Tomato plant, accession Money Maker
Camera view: horizontal (90 deg, fisheye); turntable rotation: 120 degrees
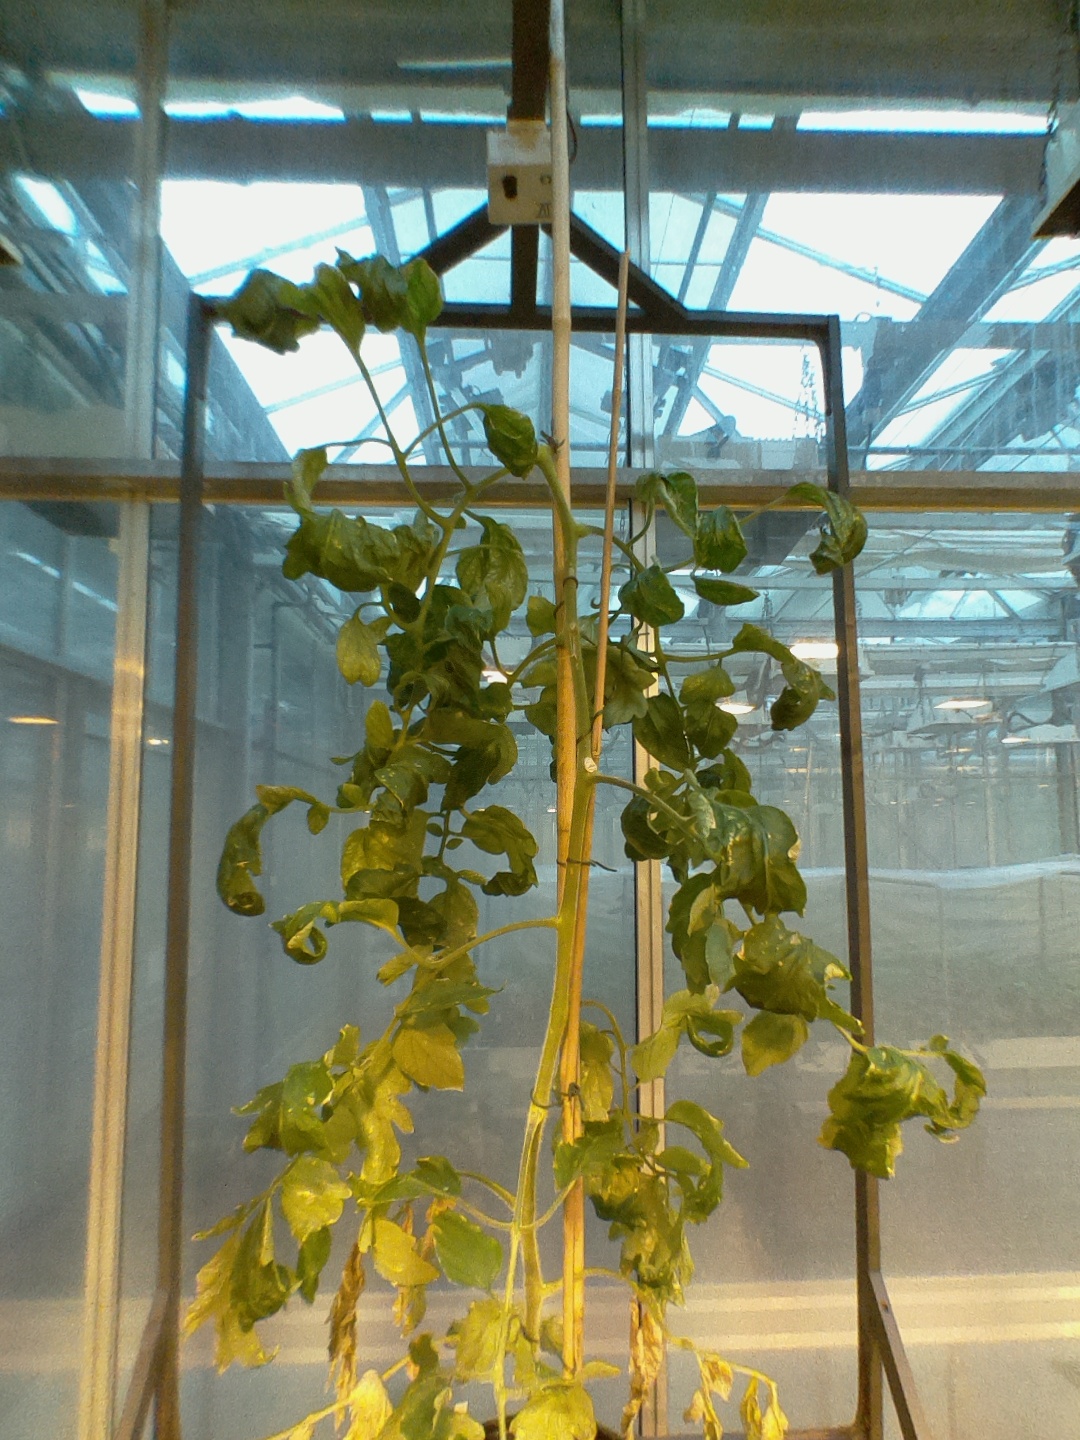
BBCH growth stage 29: 90%-100% Side shoots formed